COVID-19 pandemic in Maharashtra

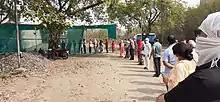
COVID-19 vaccination queue on 1 May 2021 in Nagpur

grades 1–8 to make it easier to contain the Coronavirus outbreak among school students. The students of grades 1 to 8 were directly promoted to the next grade. Mumbai university canceled the examinations of its first and second-year students respectively and the education minister of Maharashtra wrote a letter to the university to cancel the examinations of its third-year students. Maharashtra board also cancelled class 10th and 12th board exams.